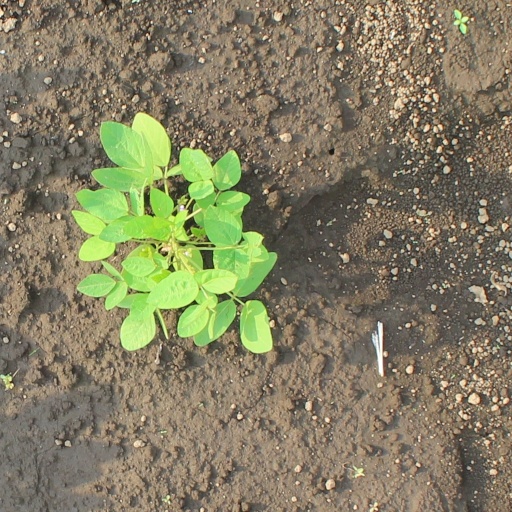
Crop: soybean